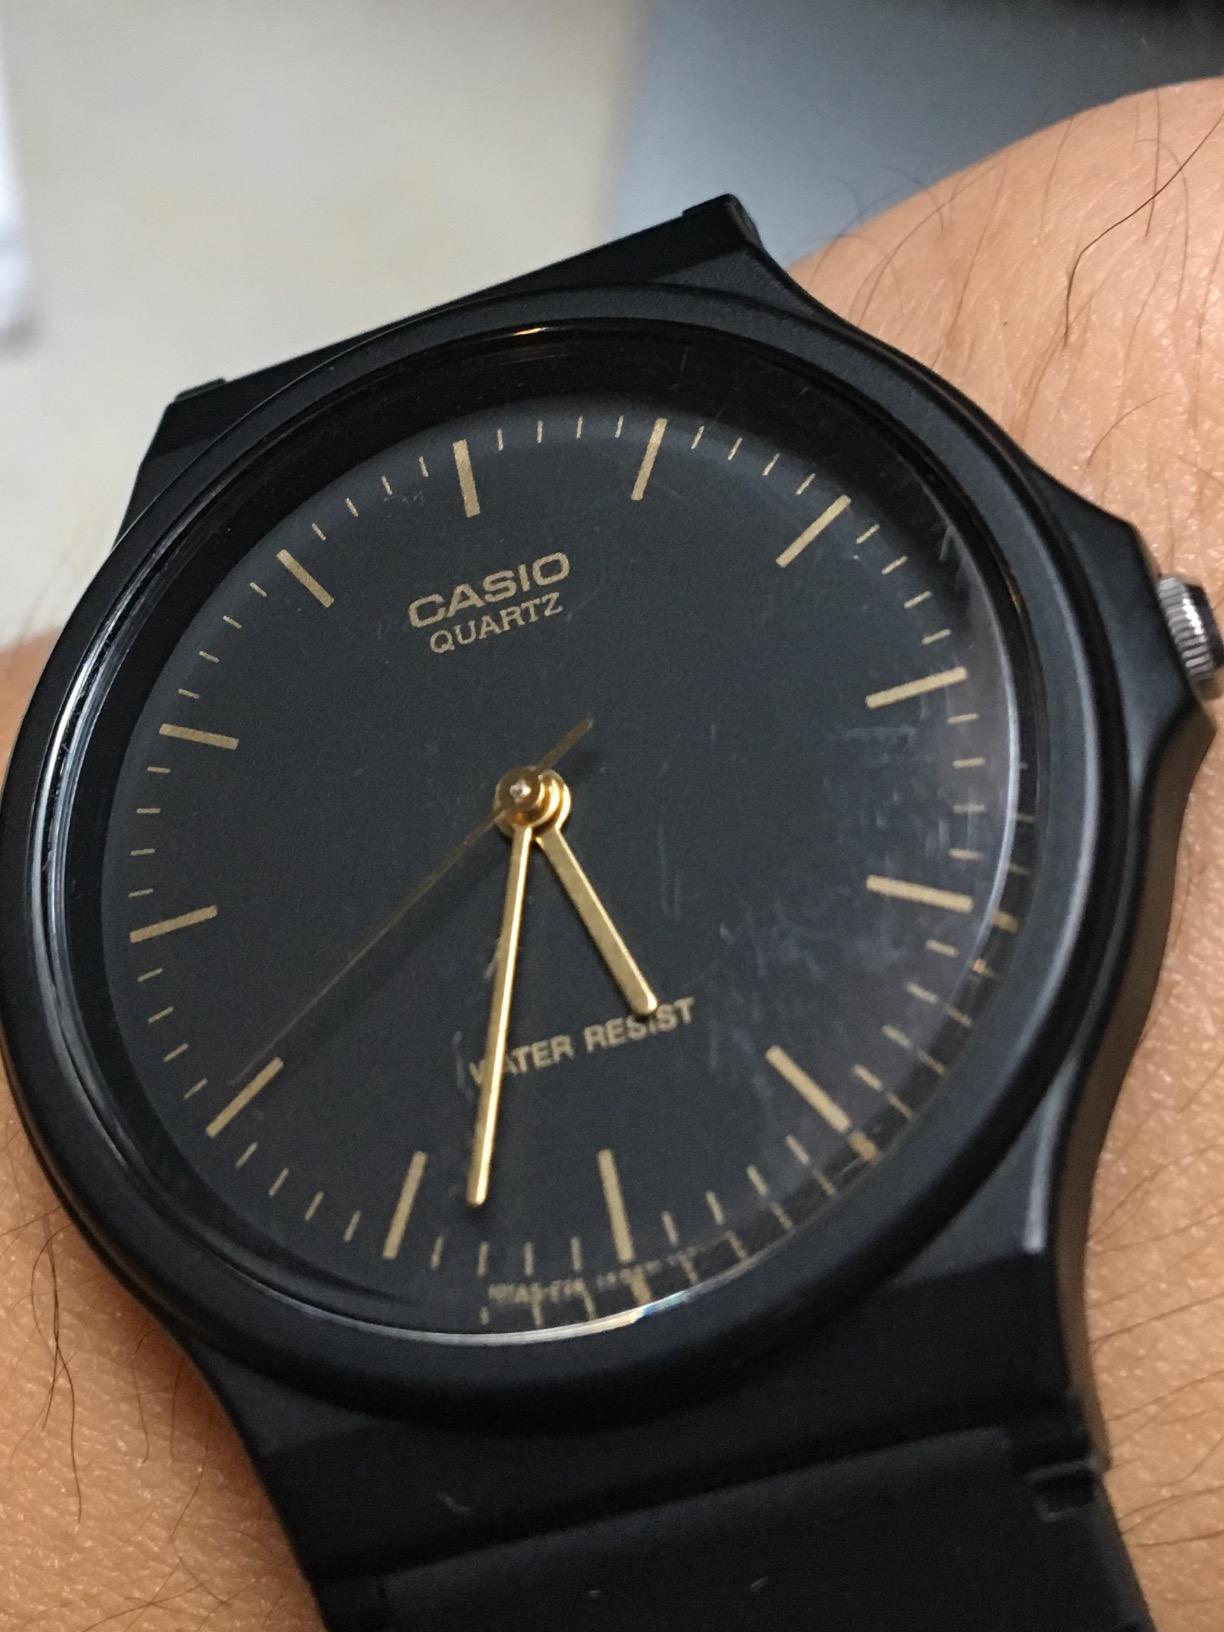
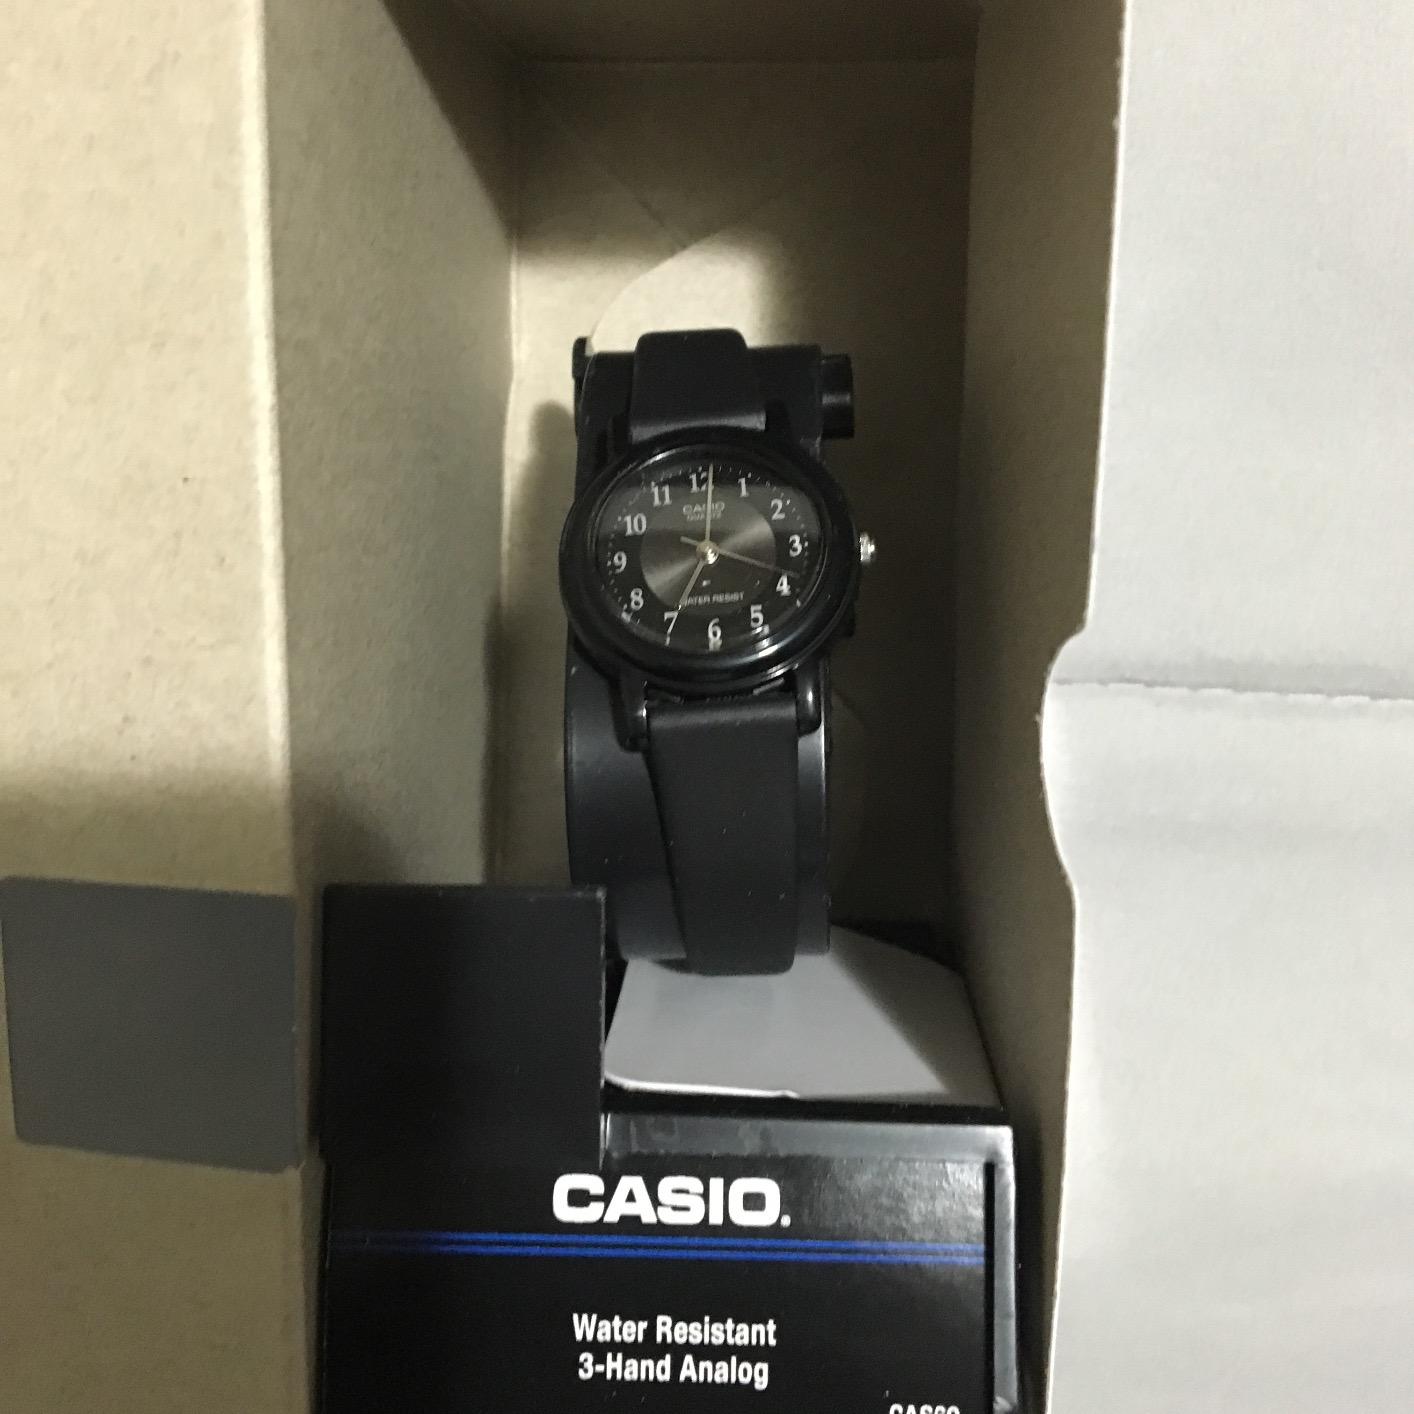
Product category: accessories_watch
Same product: no